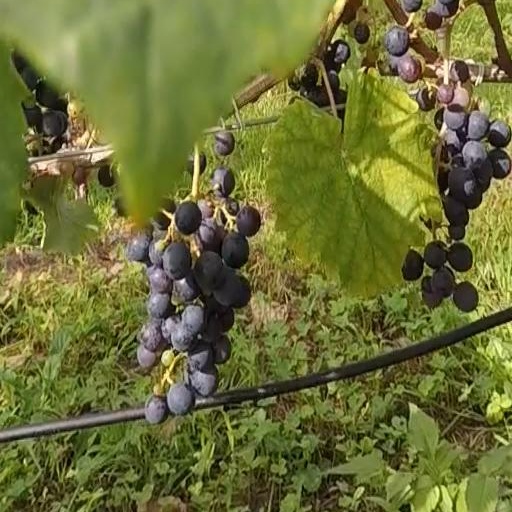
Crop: grape